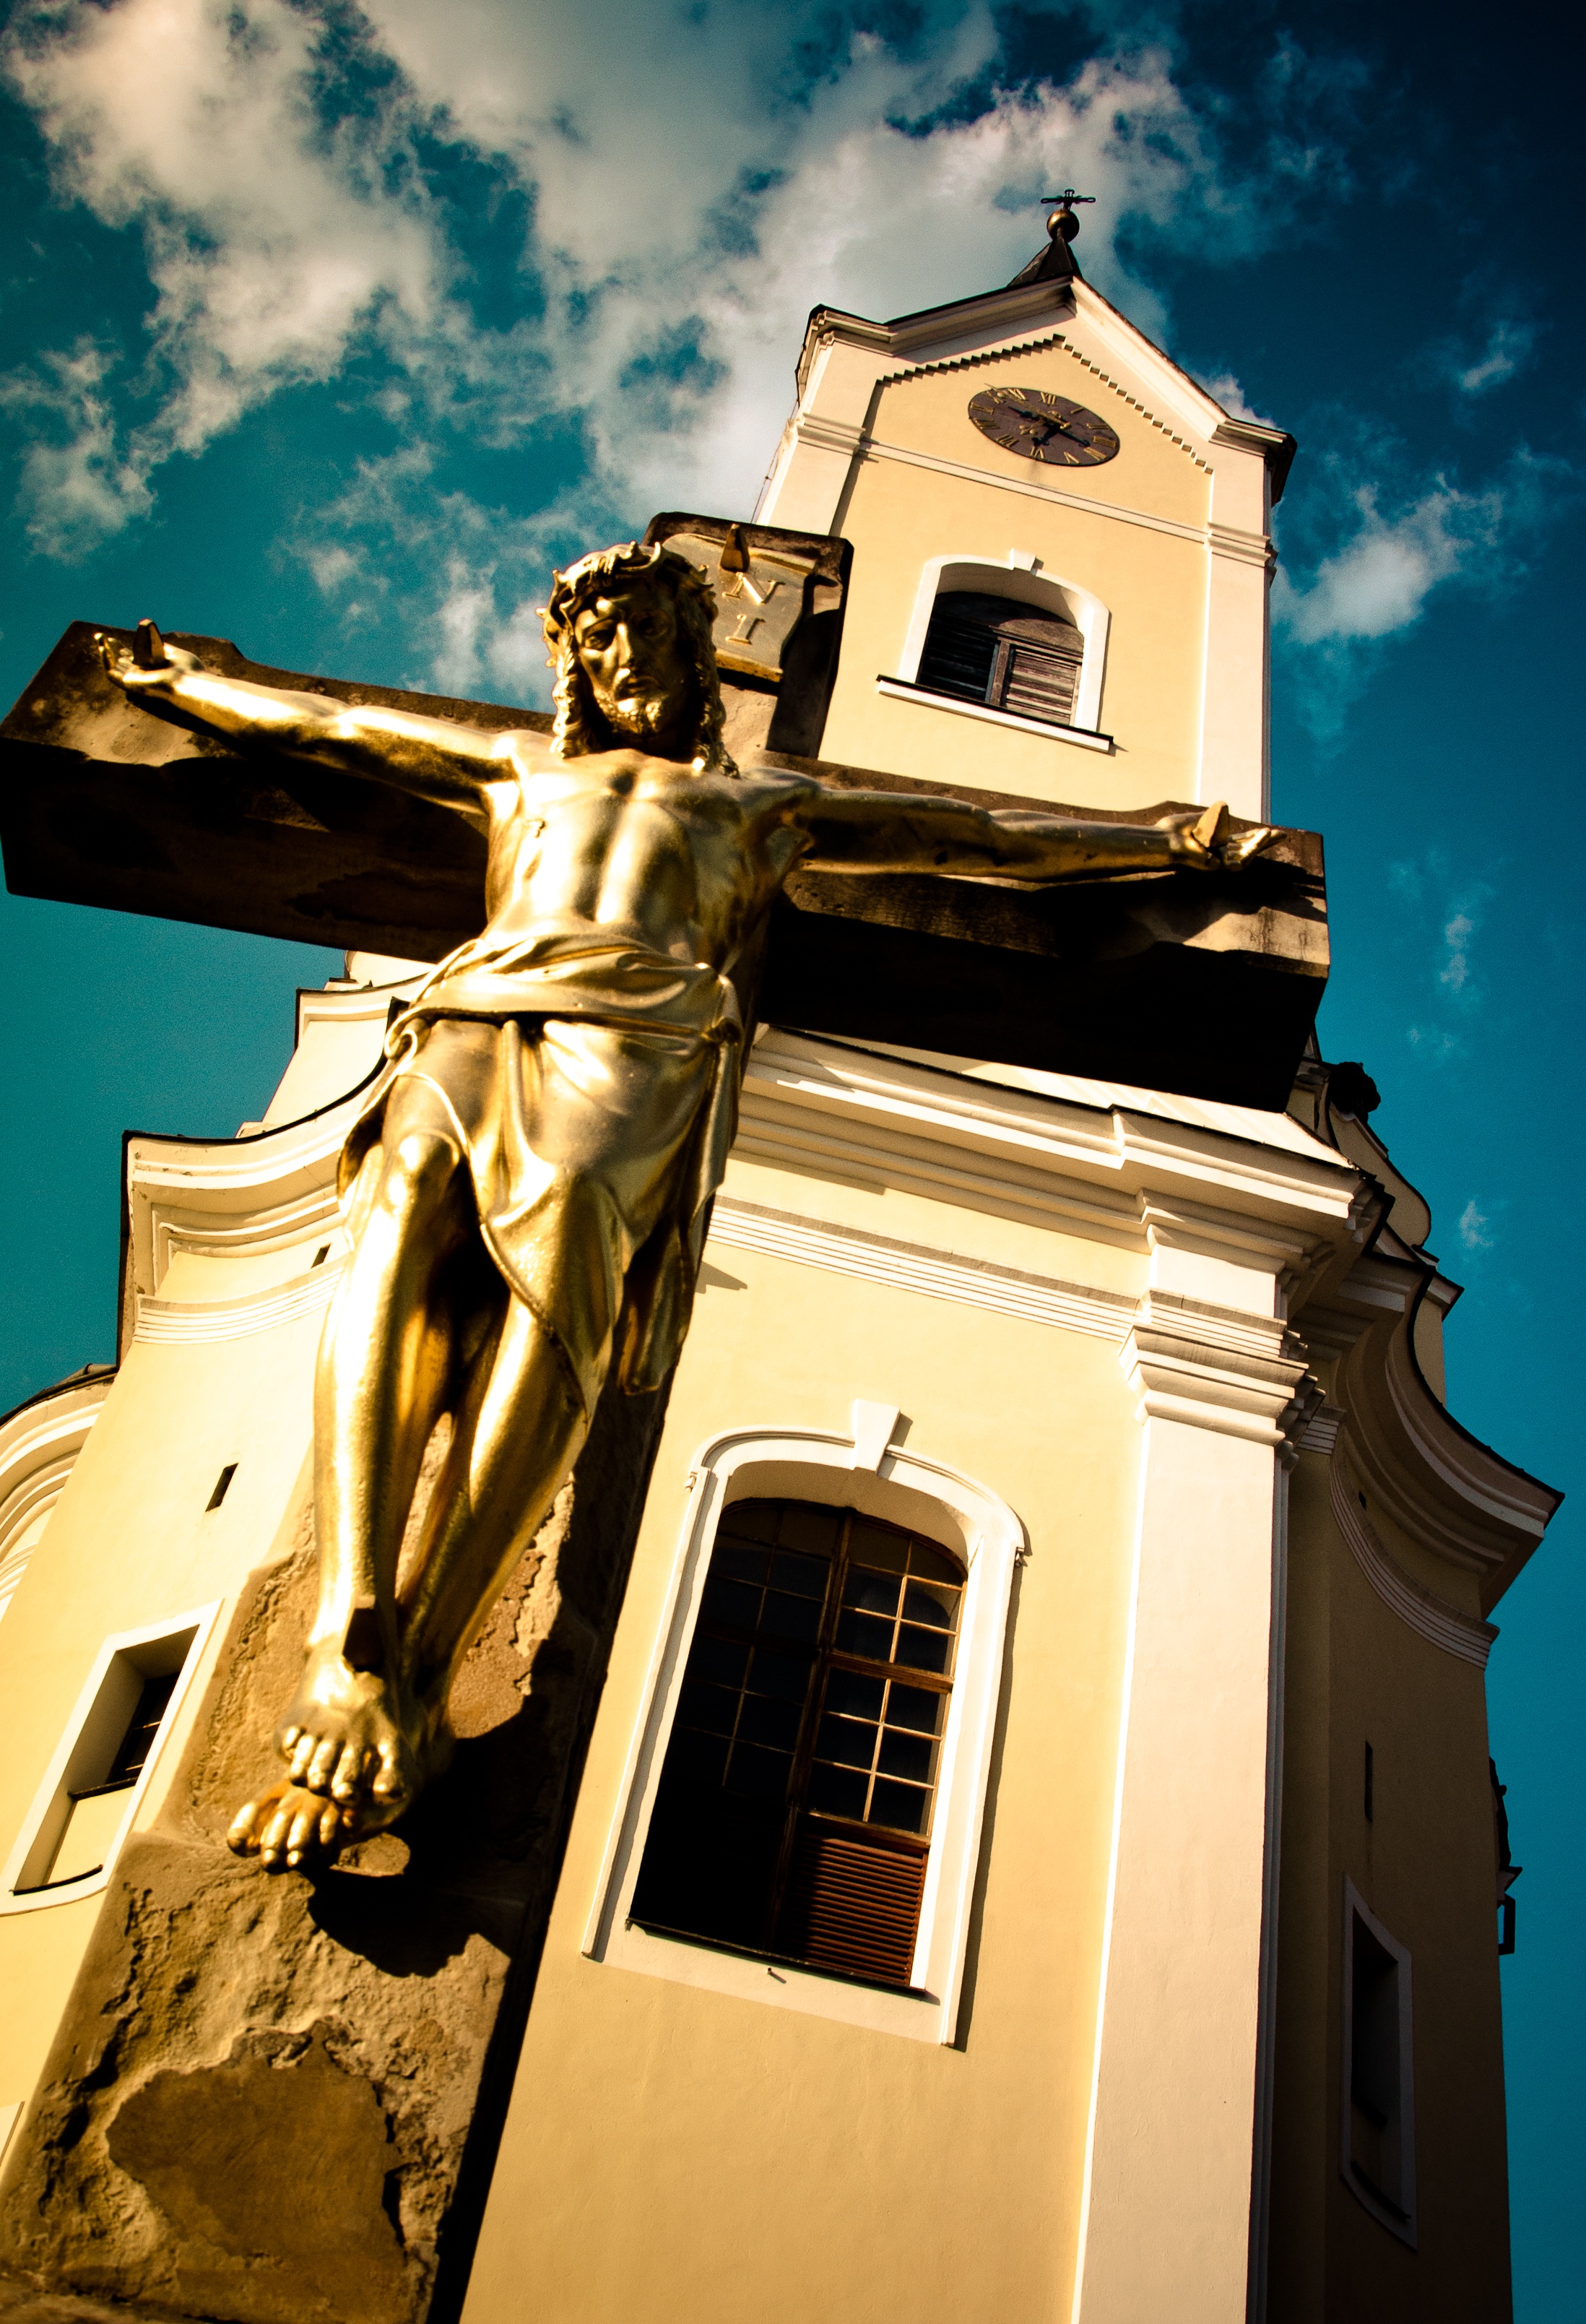
light, architecture, night, house, window, building, monument, reflection, symbol, color, religion, blue, church, cross, lighting, art, jesus, prayer, christianity